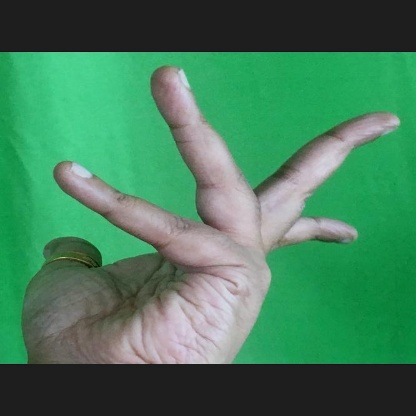
Mudra: Alapadmam